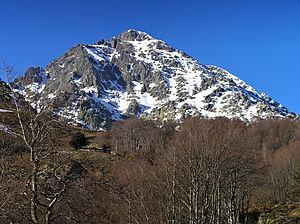
Bocognano (Corse) - Le Monte d'Oro (2389 m) vu depuis la montée au col de Vizzavona
Le Monte d'Oro est un sommet montagneux du massif du Monte Rotondo, en Corse. Avec ses 2 390 mètres d'altitude et sa position centrale, il est l'un des principaux sommets de l'île.
Bocognano est une commune française située dans la circonscription départementale de la Corse-du-Sud et le territoire de la collectivité de Corse. Elle appartient à l'ancienne piève de Celavo dont elle était le chef-lieu.